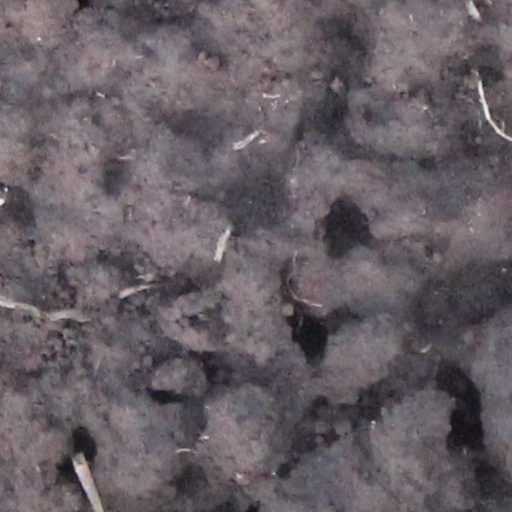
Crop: wheat